Bermuda

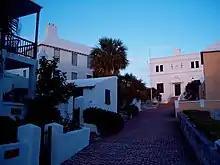
The State House in St. George's, the home of Bermuda's parliament between 1620 and 1815

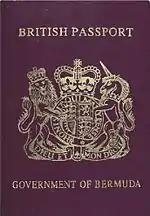
A British passport as issued by the Department of Immigration of the Government of Bermuda on behalf of the Passport Office of the Government of the United Kingdom, and often erroneously described as a Bermudian passport

When discovered, Bermuda was uninhabited by humans and mostly dominated by forests of Bermuda cedar, with mangrove marshes along its shores. Forest cover is around 20% of the total land area, equivalent to 1,000 hectares (ha) of forest in 2020, which was unchanged from 1990.